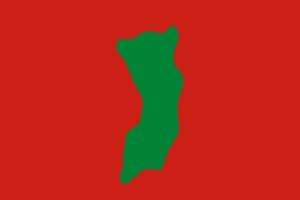
Le Zanzibar, en forme longue à sa création République populaire de Zanzibar, était un État indépendant issu de la décolonisation britannique du protectorat de Zanzibar le 10 décembre 1963, qui fut incorporé au Tanganyika le 26 avril 1964 en tant que Gouvernement révolutionnaire de Zanzibar pour former la Tanzanie actuelle.
Le drapeau de Zanzibar a changé de nombreuses fois en fonction des différents gouvernements qui s'y sont succédé.